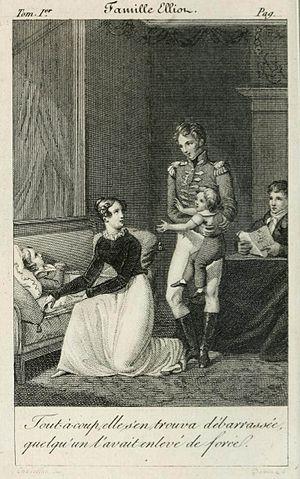
Frontispice du livre
Le capitaine Frederick Wentworth est un personnage de fiction créé par la femme de lettres britannique Jane Austen. Personnage masculin principal du roman Persuasion publié à titre posthume en 1818, il est le seul protagoniste austenien qui n'est ni clergyman, ni membre de la gentry, puisqu'il n'est pas propriétaire d'un domaine. Il a gagné sa position sociale par ses qualités personnelles et sa fortune par ses actions militaires pendant les guerres napoléoniennes. Cette fortune lui permet maintenant de faire bonne figure dans la société et lui attire la considération, à une époque où l'aristocratie terrienne commence à perdre de son prestige.
L'univers romanesque de Jane Austen comporte des aspects historiques, géographiques et sociologiques spécifiques à l'époque et aux régions d'Angleterre où se déroule l'action de ses romans.